Marc Maron

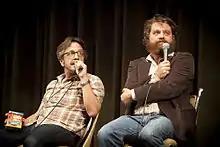
Marc Maron (left) and Zach Galifianakis (right) participating in a "Doug Loves Movies" podcast at the 2012 Los Angeles Podcast Festival

Maron's stand-up act is marked by his commitment to self-revelation and cultural analysis. He is particularly known for relentless on-stage exploration of his own relationships with family, girlfriends, and other stand-up comedians whom he has known and befriended over his years in the business. In October 2013, Maron released his first hour-long special through Netflix, "Marc Maron: Thinky Pain". Maron would follow this with another special, "More Later", which was released in December 2015 through Epix.